Nasser Djiga

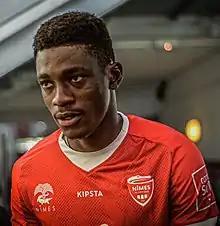
Djiga with Nîmes in 2022

Yacouba Nasser Djiga (born 15 November 2002) is a Burkinabé professional footballer who plays as a centre-back for Scottish Premiership club Rangers, on loan from club Wolverhampton Wanderers, and the Burkina Faso national team.